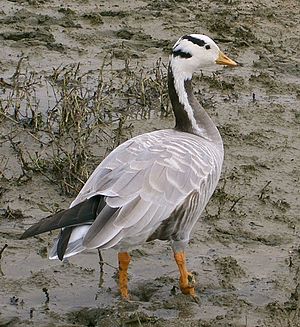
Indisk gås
Indisk gås er en gås, som opholder sig i Centralasien i tusinder af kolonier nær søer ved bjerge. Den lægger 3-8 æg i sin rede, som er yndet spise for krager, ræve og havørne.